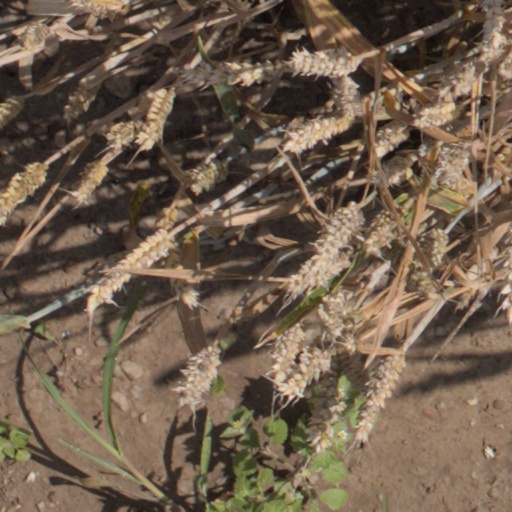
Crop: wheat